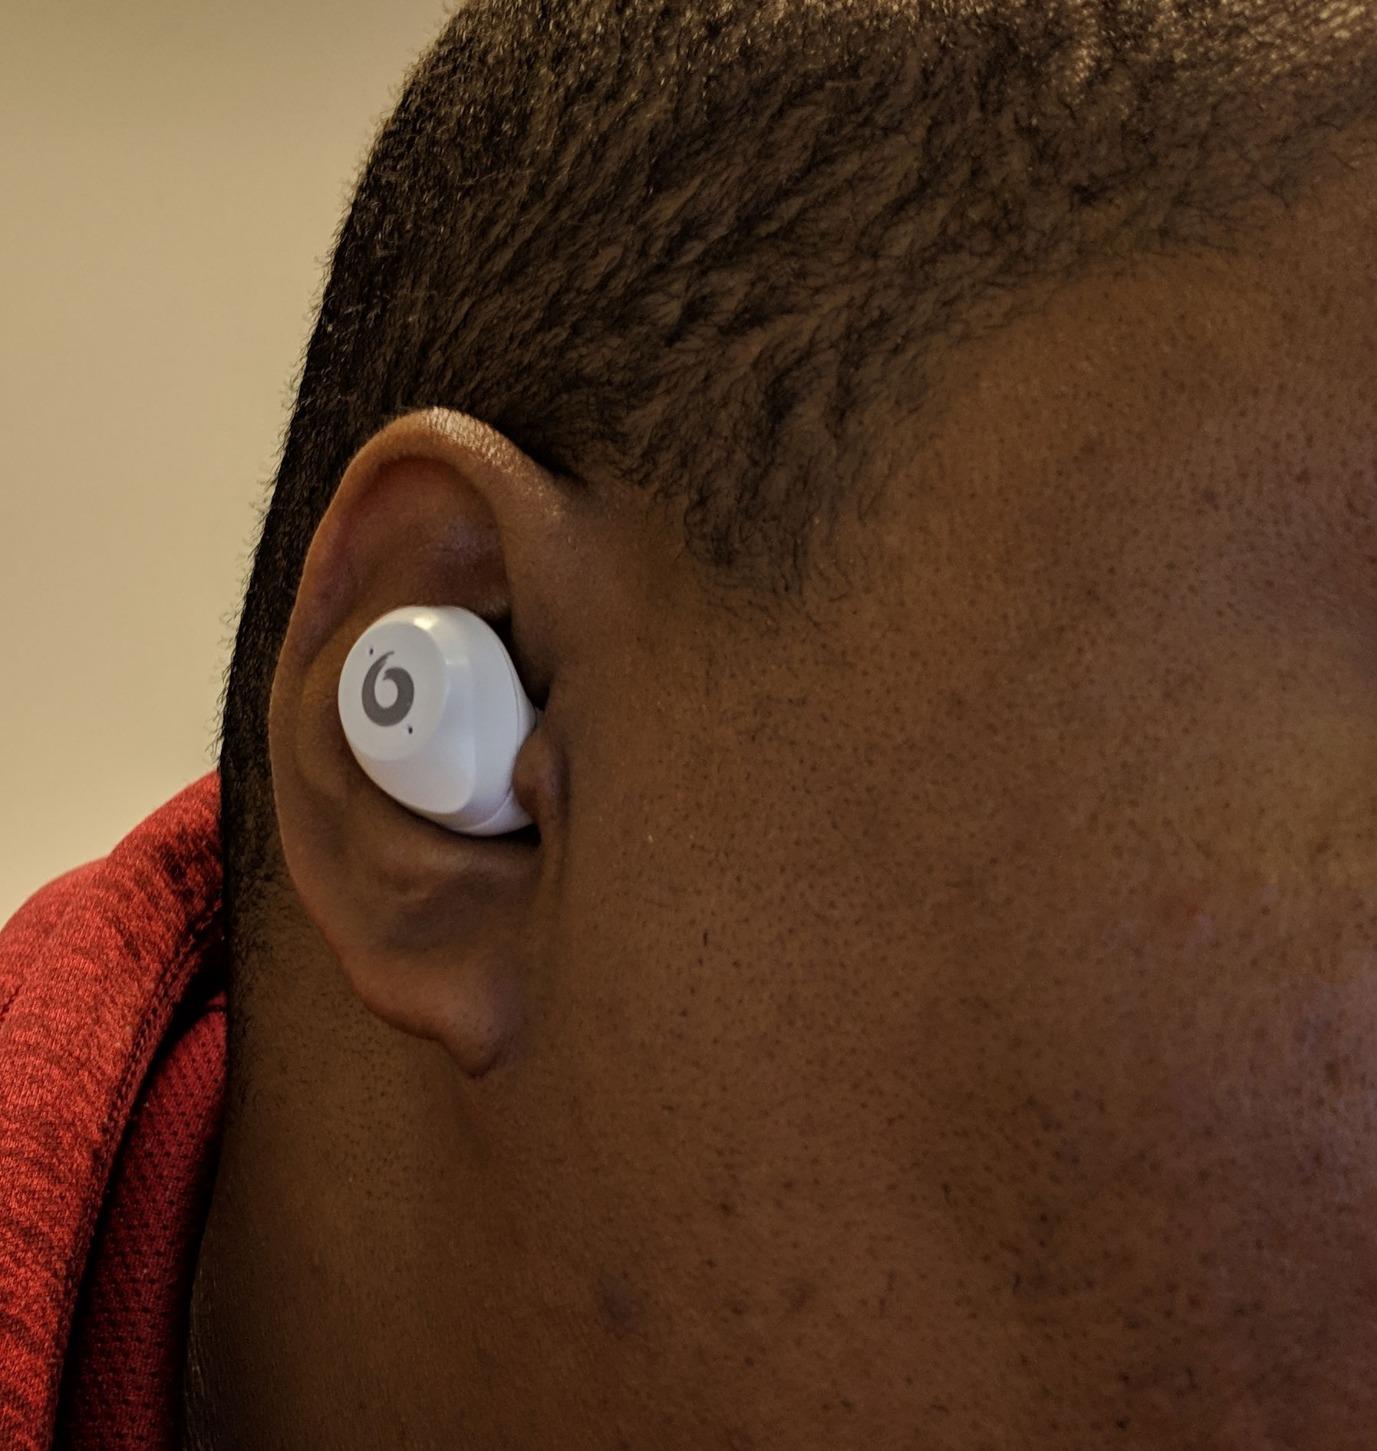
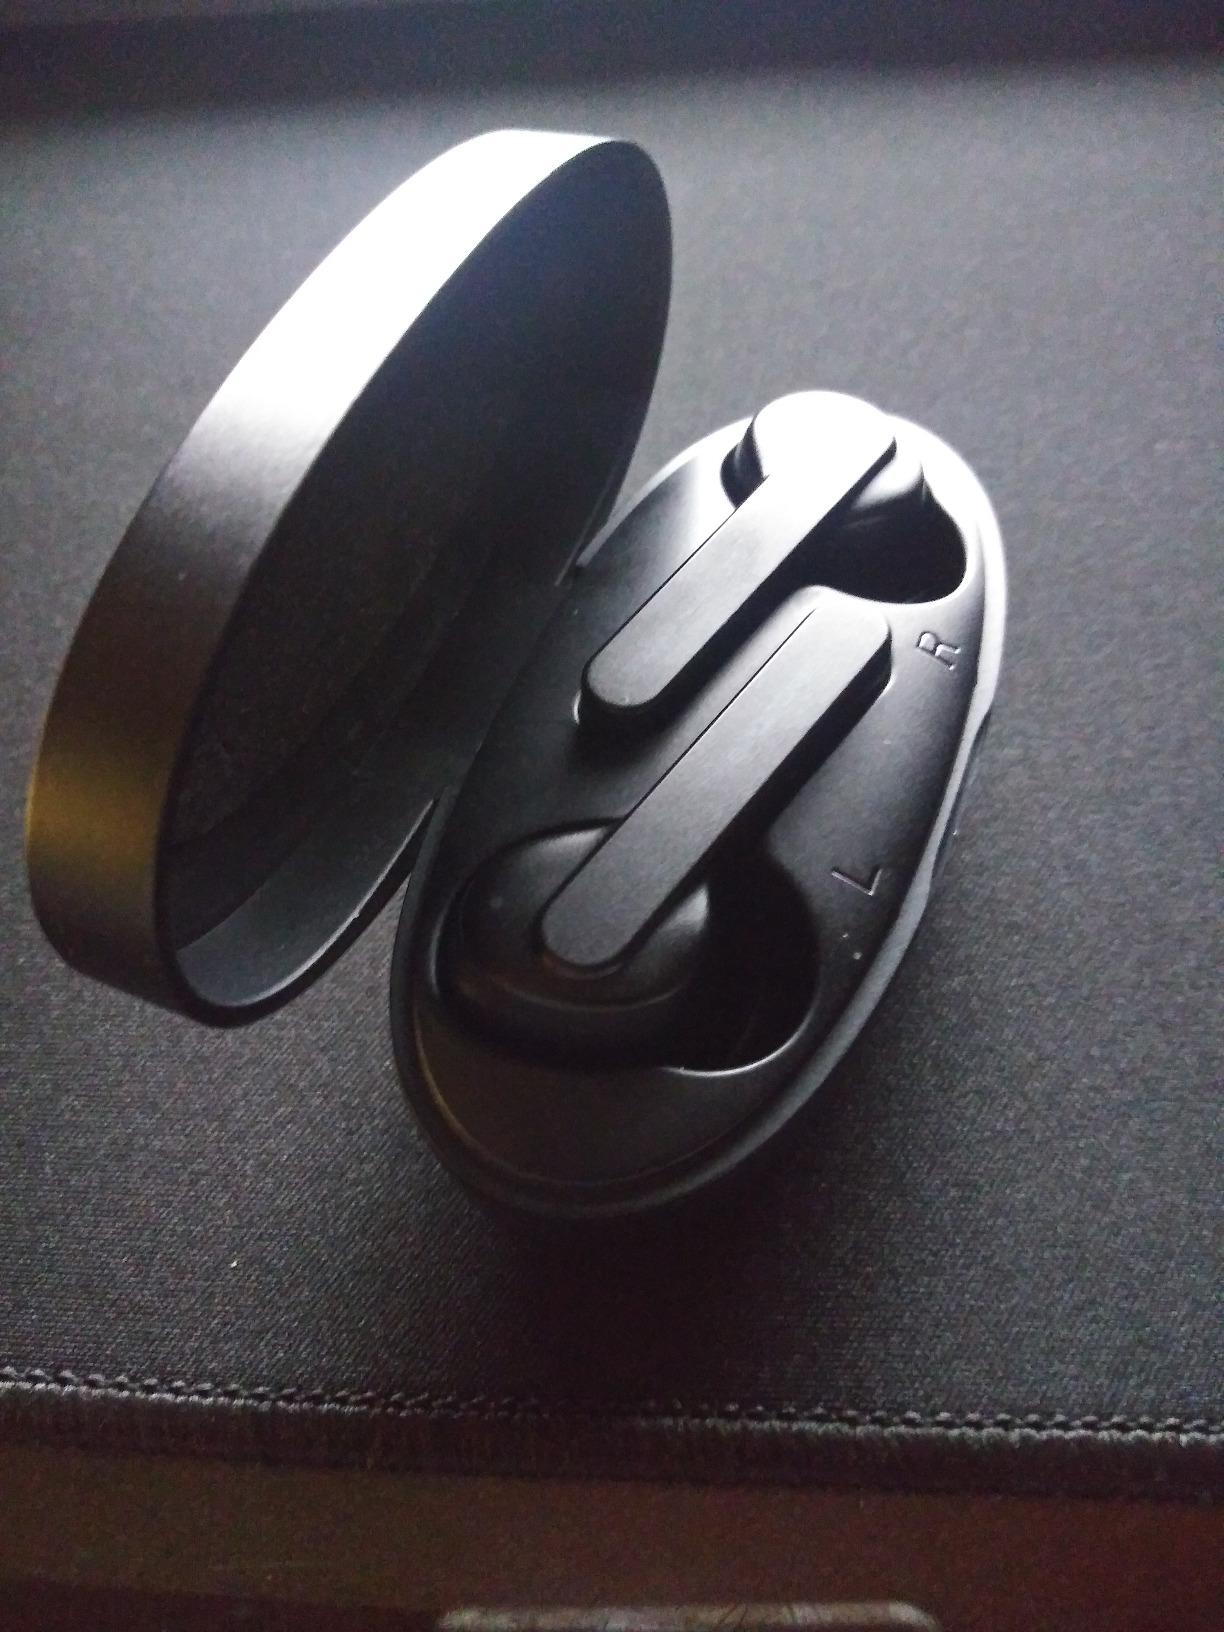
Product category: earbuds
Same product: no